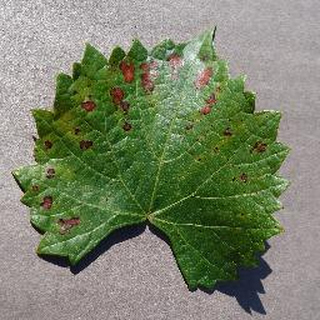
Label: grape_esca_black_measles